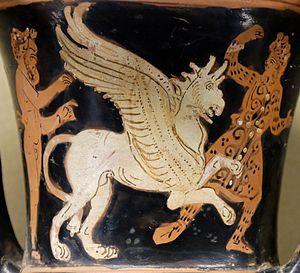
Satyre, griffon et Arismaspe. Détail d'un cratère en calice attique à figures rouges, vers 375-350 av. J.-C. Provenance